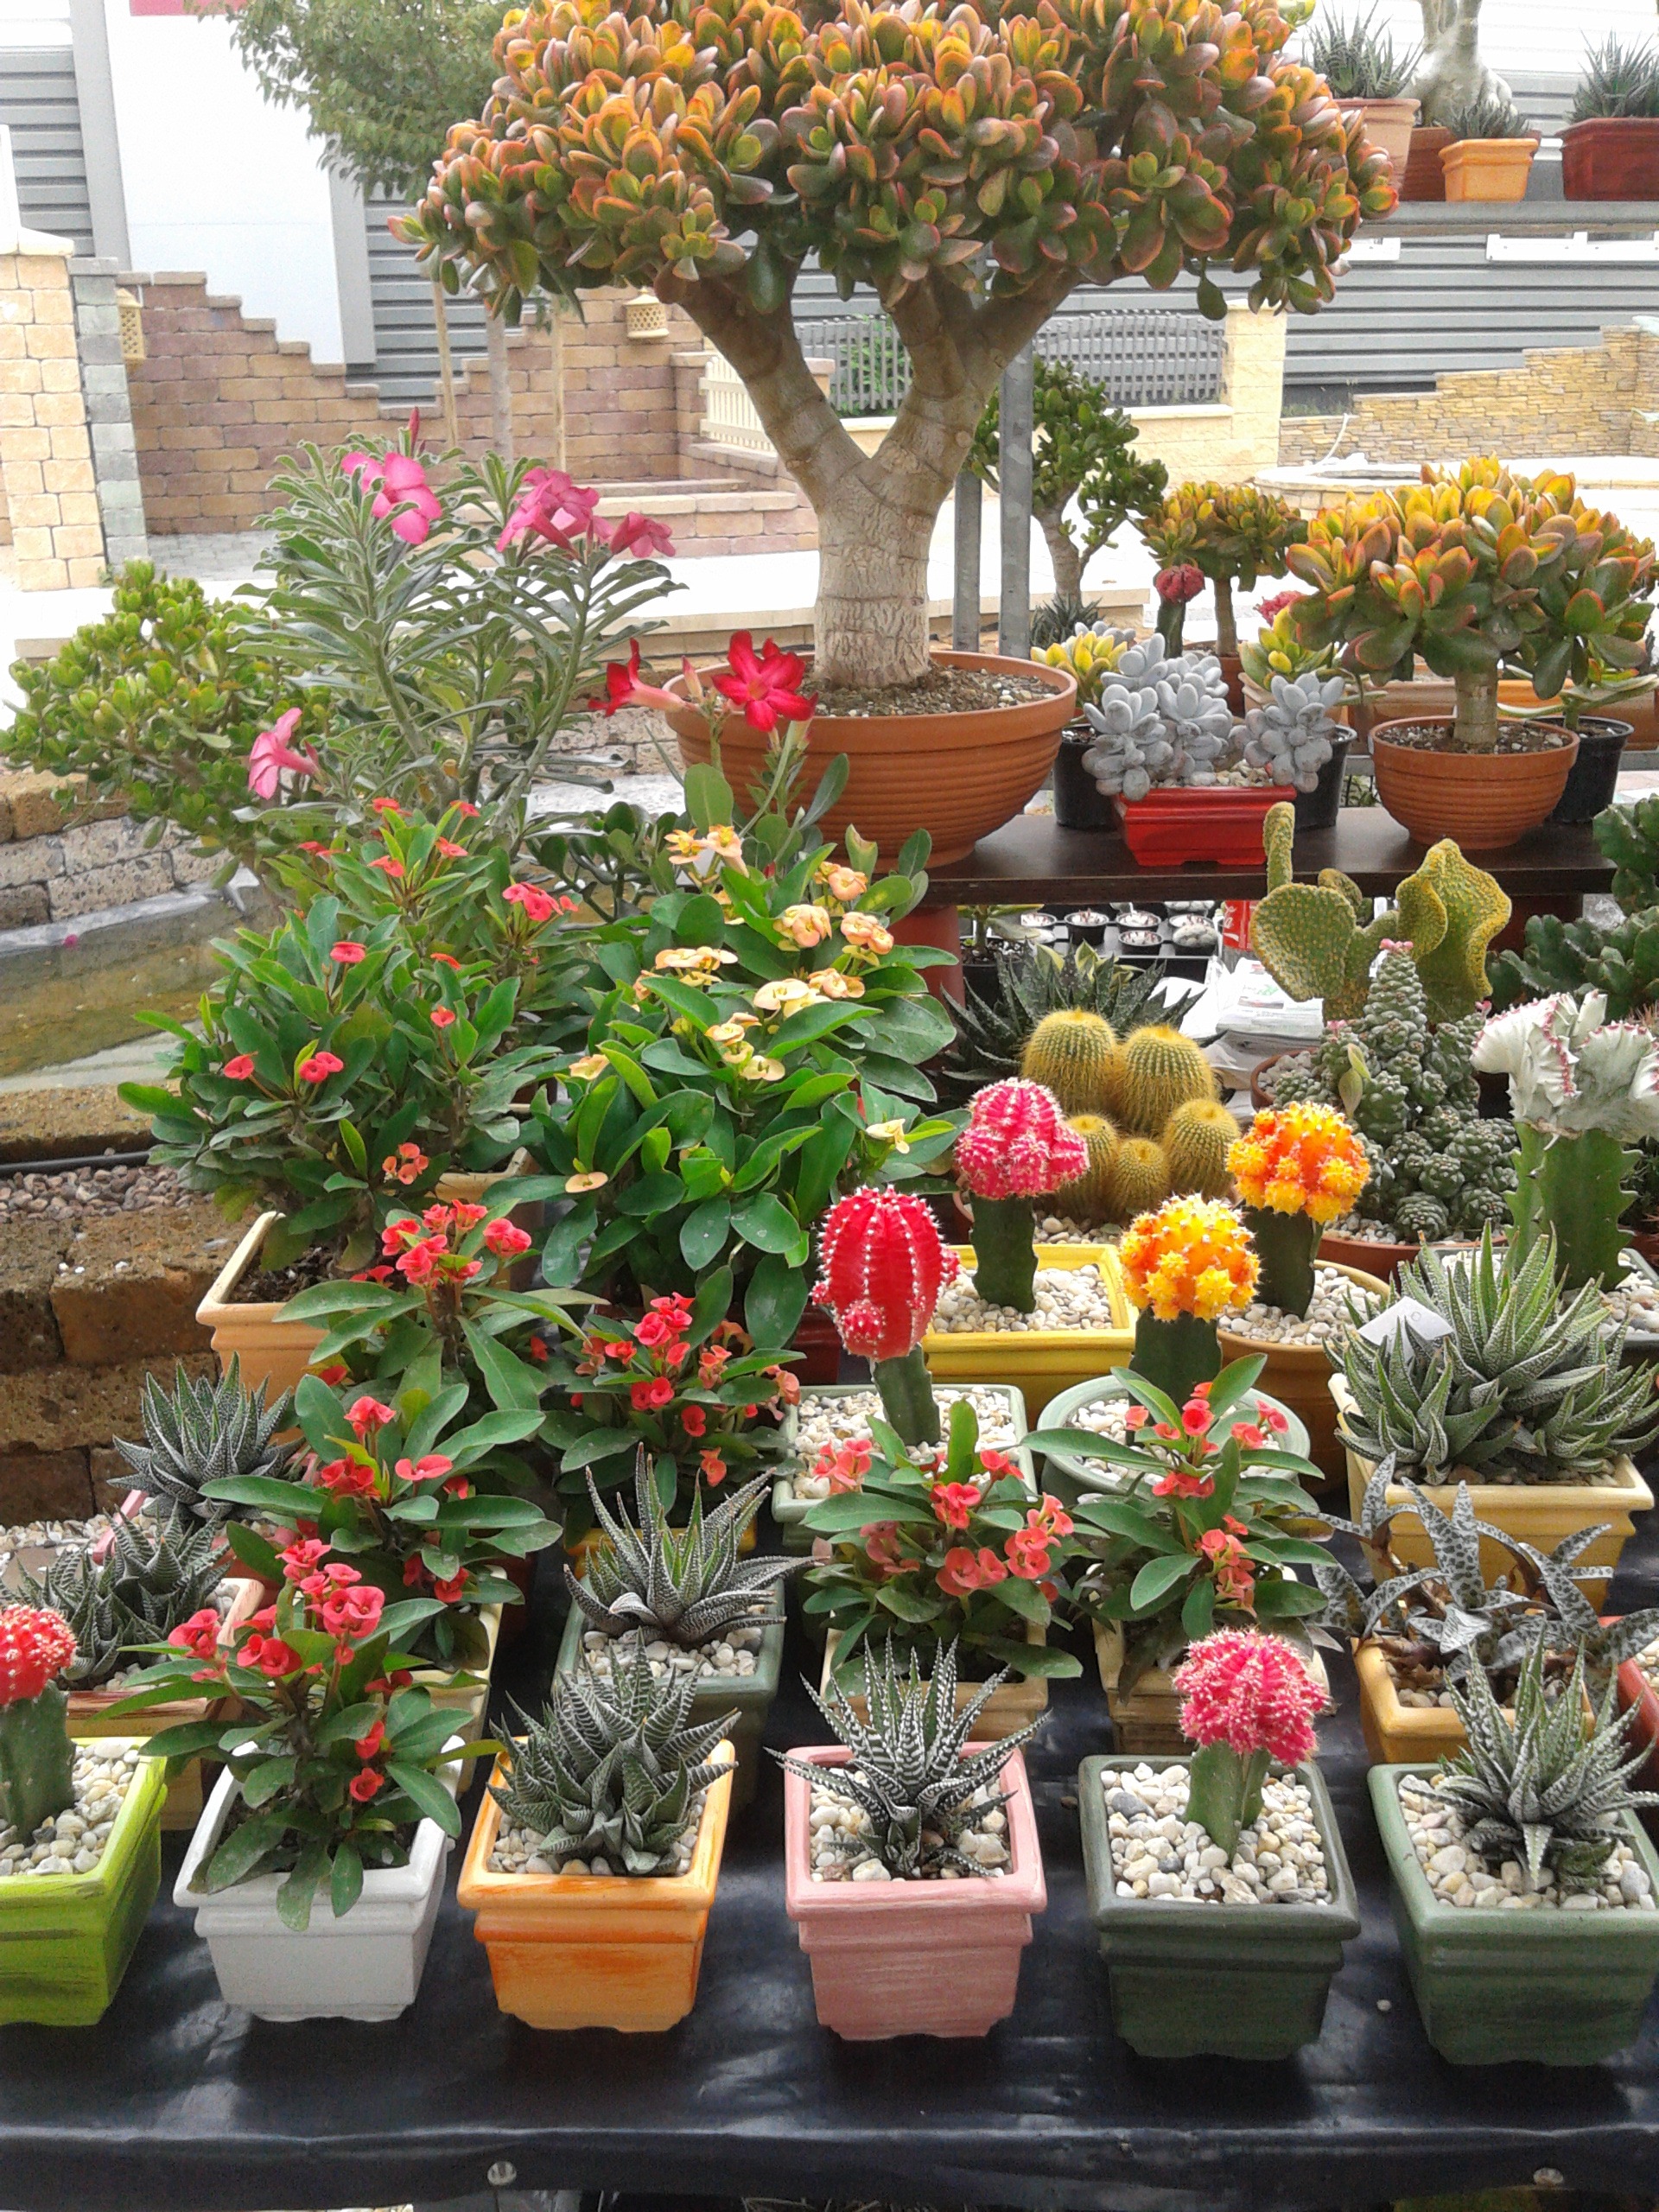
cactus, plant, flower, botany, garden, flora, exhibition, floristry, flowering plant, floral design, cavalcade, annual plant, land plant, flower arranging